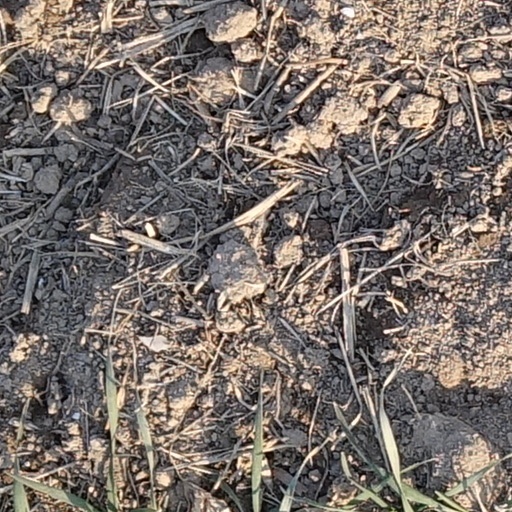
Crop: wheat